El-Hazard

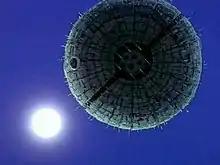
The Eye of God as seen from the ground in "The Magnificent World"

The Eye of God plays a prominent role in both the OVA and "The Wanderers". In both continuities, it is the ultimate superweapon, created by an ancient civilization. Its basic design is that of a giant metallic orb that floats in a geosynchronous orbit within the world's atmosphere.